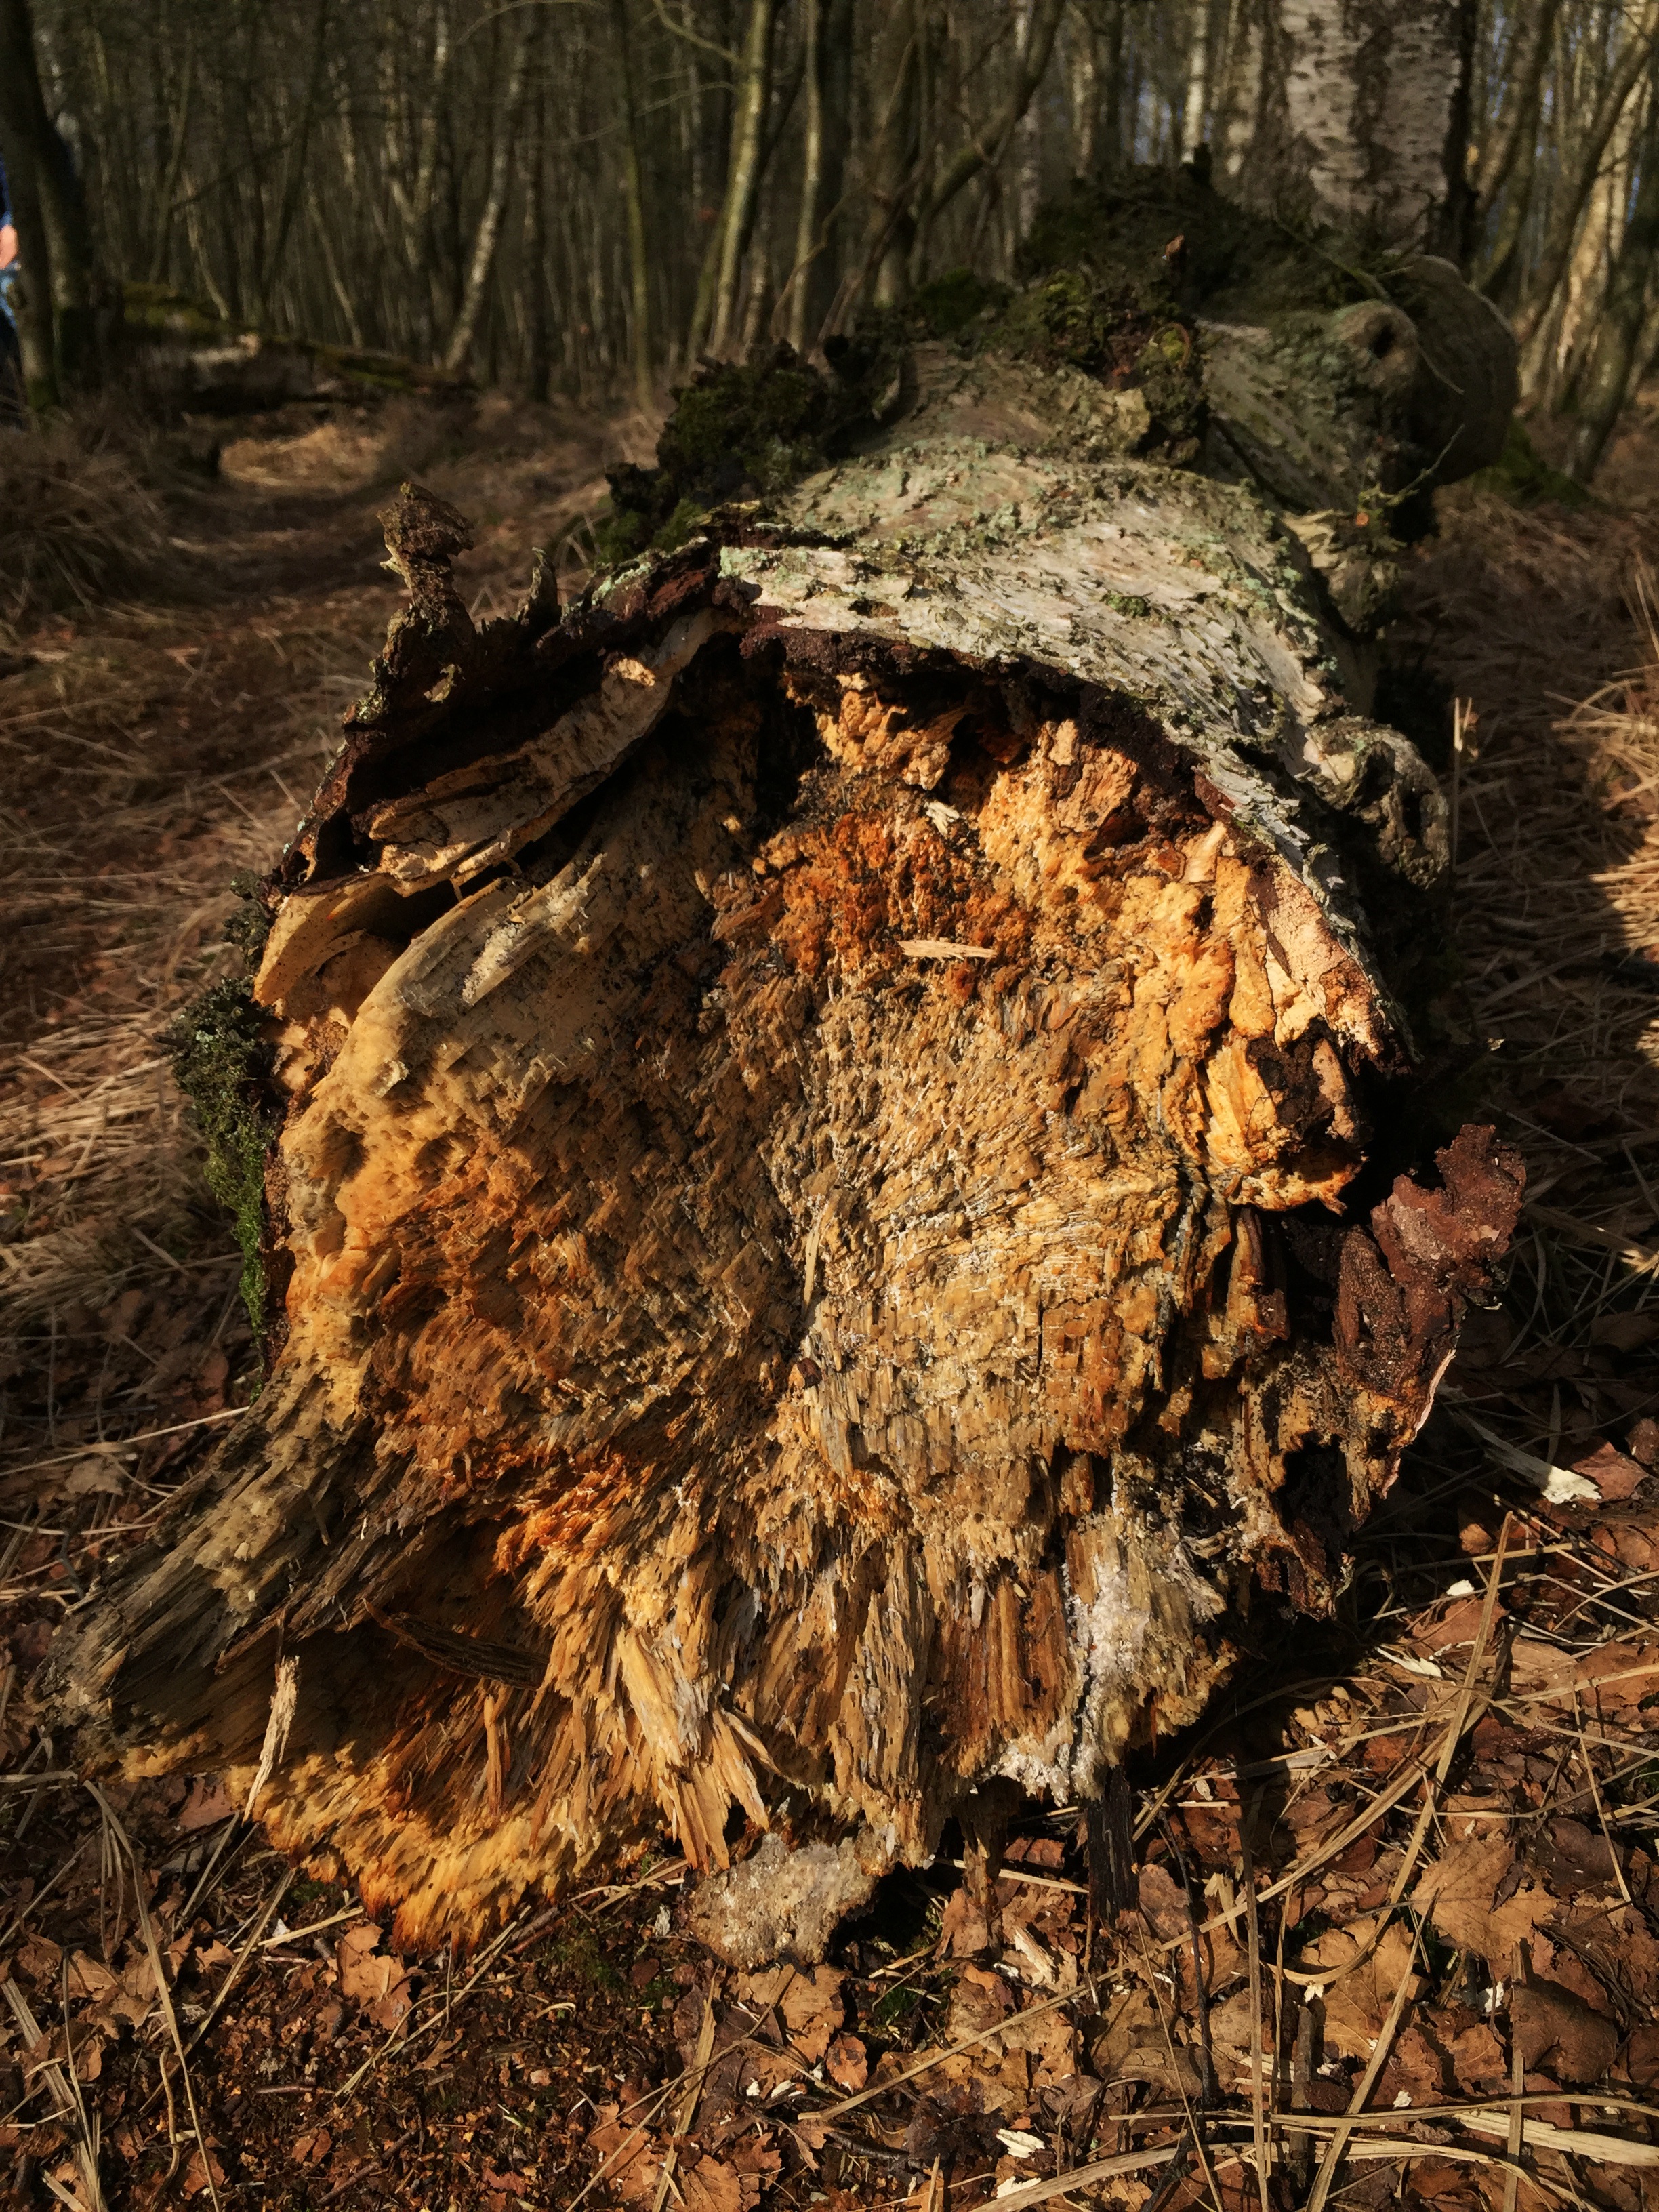
landscape, tree, water, nature, forest, rock, wilderness, plant, wood, sun, leaf, lake, trunk, river, moss, formation, green, autumn, soil, frog, geology, moor, animals, woodland, tree stump, habitat, species, beech wood, natural environment, geographical feature, woody plant